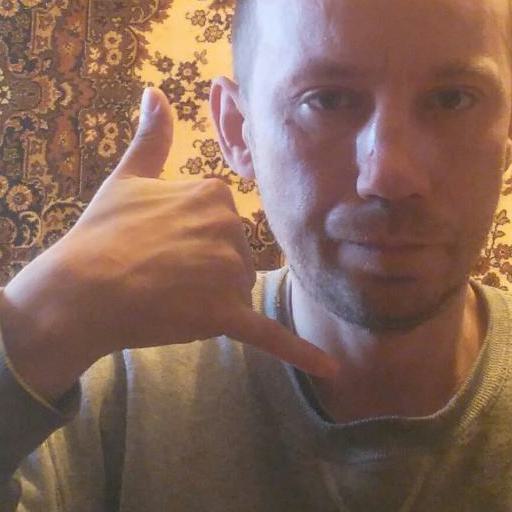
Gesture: call